Tausret

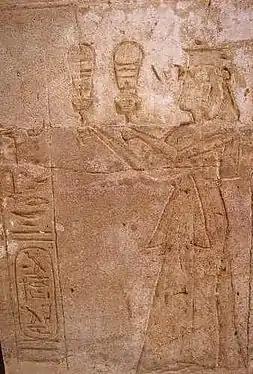
Relief of Tausret holding two sistrums at Amada Temple, Nubia.

She was thought to be the second royal wife of Seti II. There are no children for Tausret and Seti II, unless tomb KV56 represents the burial of their daughter.